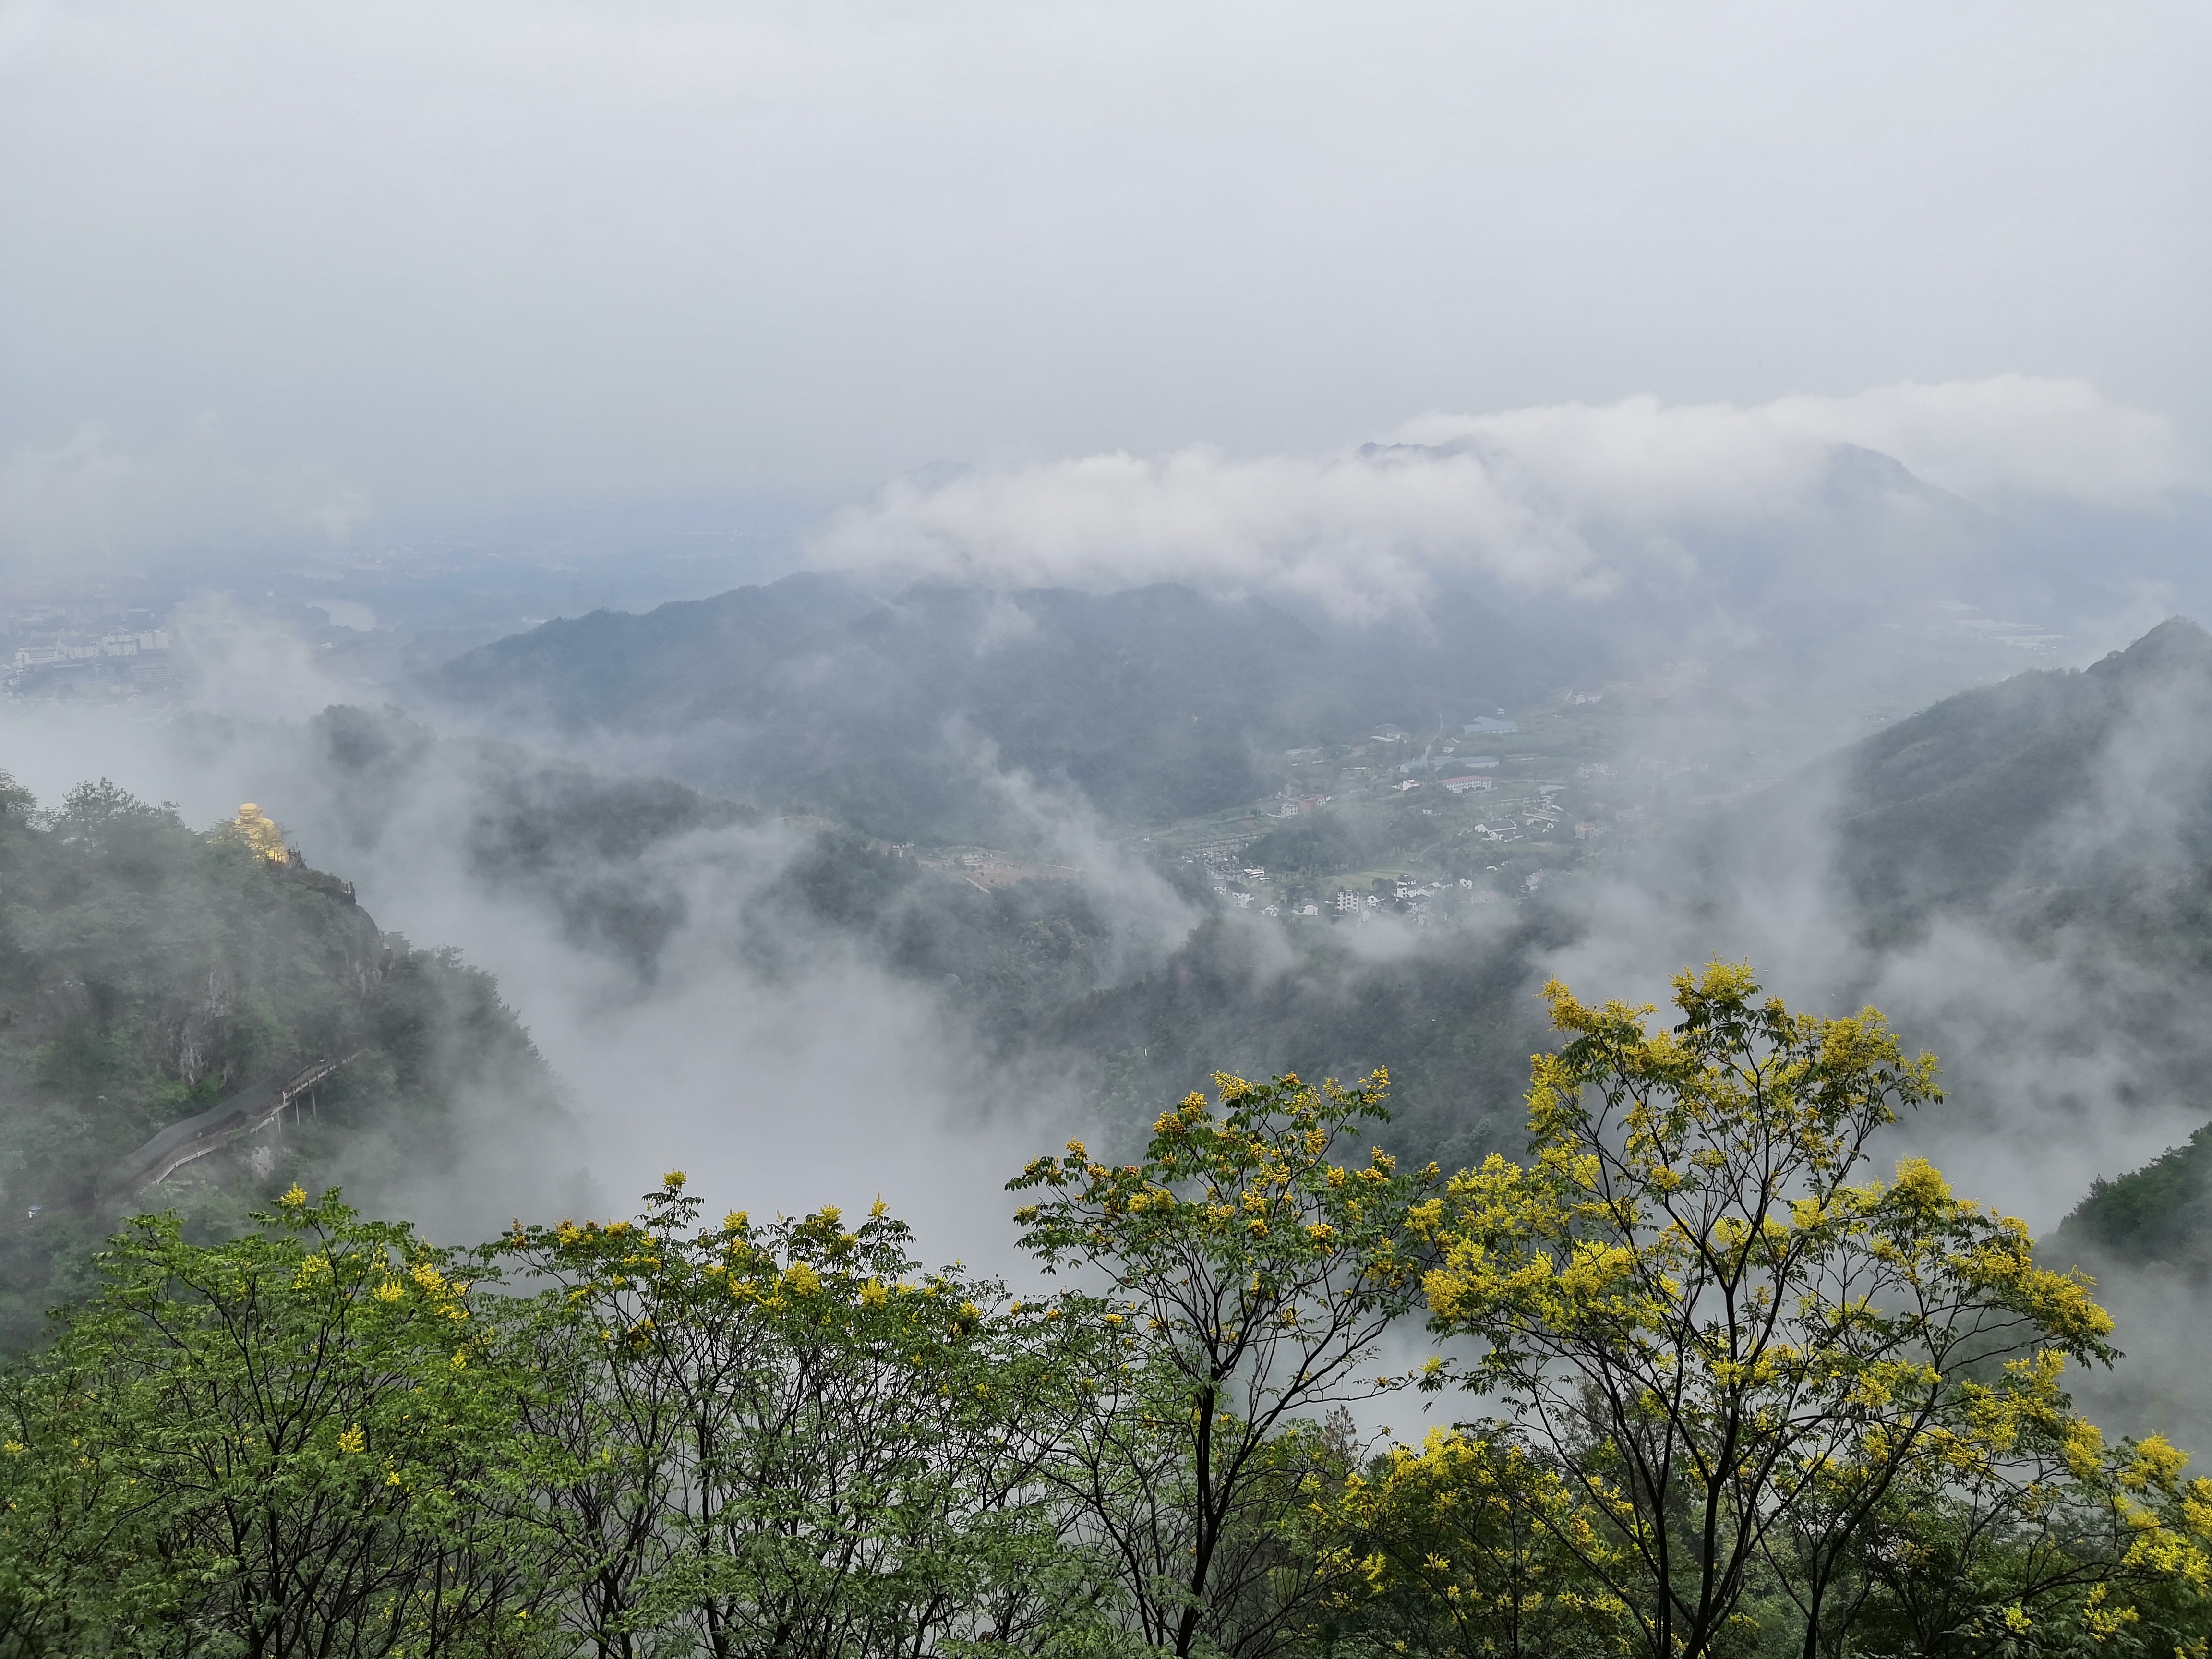
natural, sky, atmospheric phenomenon, hill station, vegetation, mist, mountainous landforms, cloud, fog, mountain, natural landscape, tree, forest, leaf, morning, hill, highland, rainforest, jungle, geological phenomenon, ridge, mountain range, haze, national park, smoke, landscape, plant, tropical and subtropical coniferous forests, mount scenery, valley, terrain, meteorological phenomenon, alps, valdivian temperate rain forest